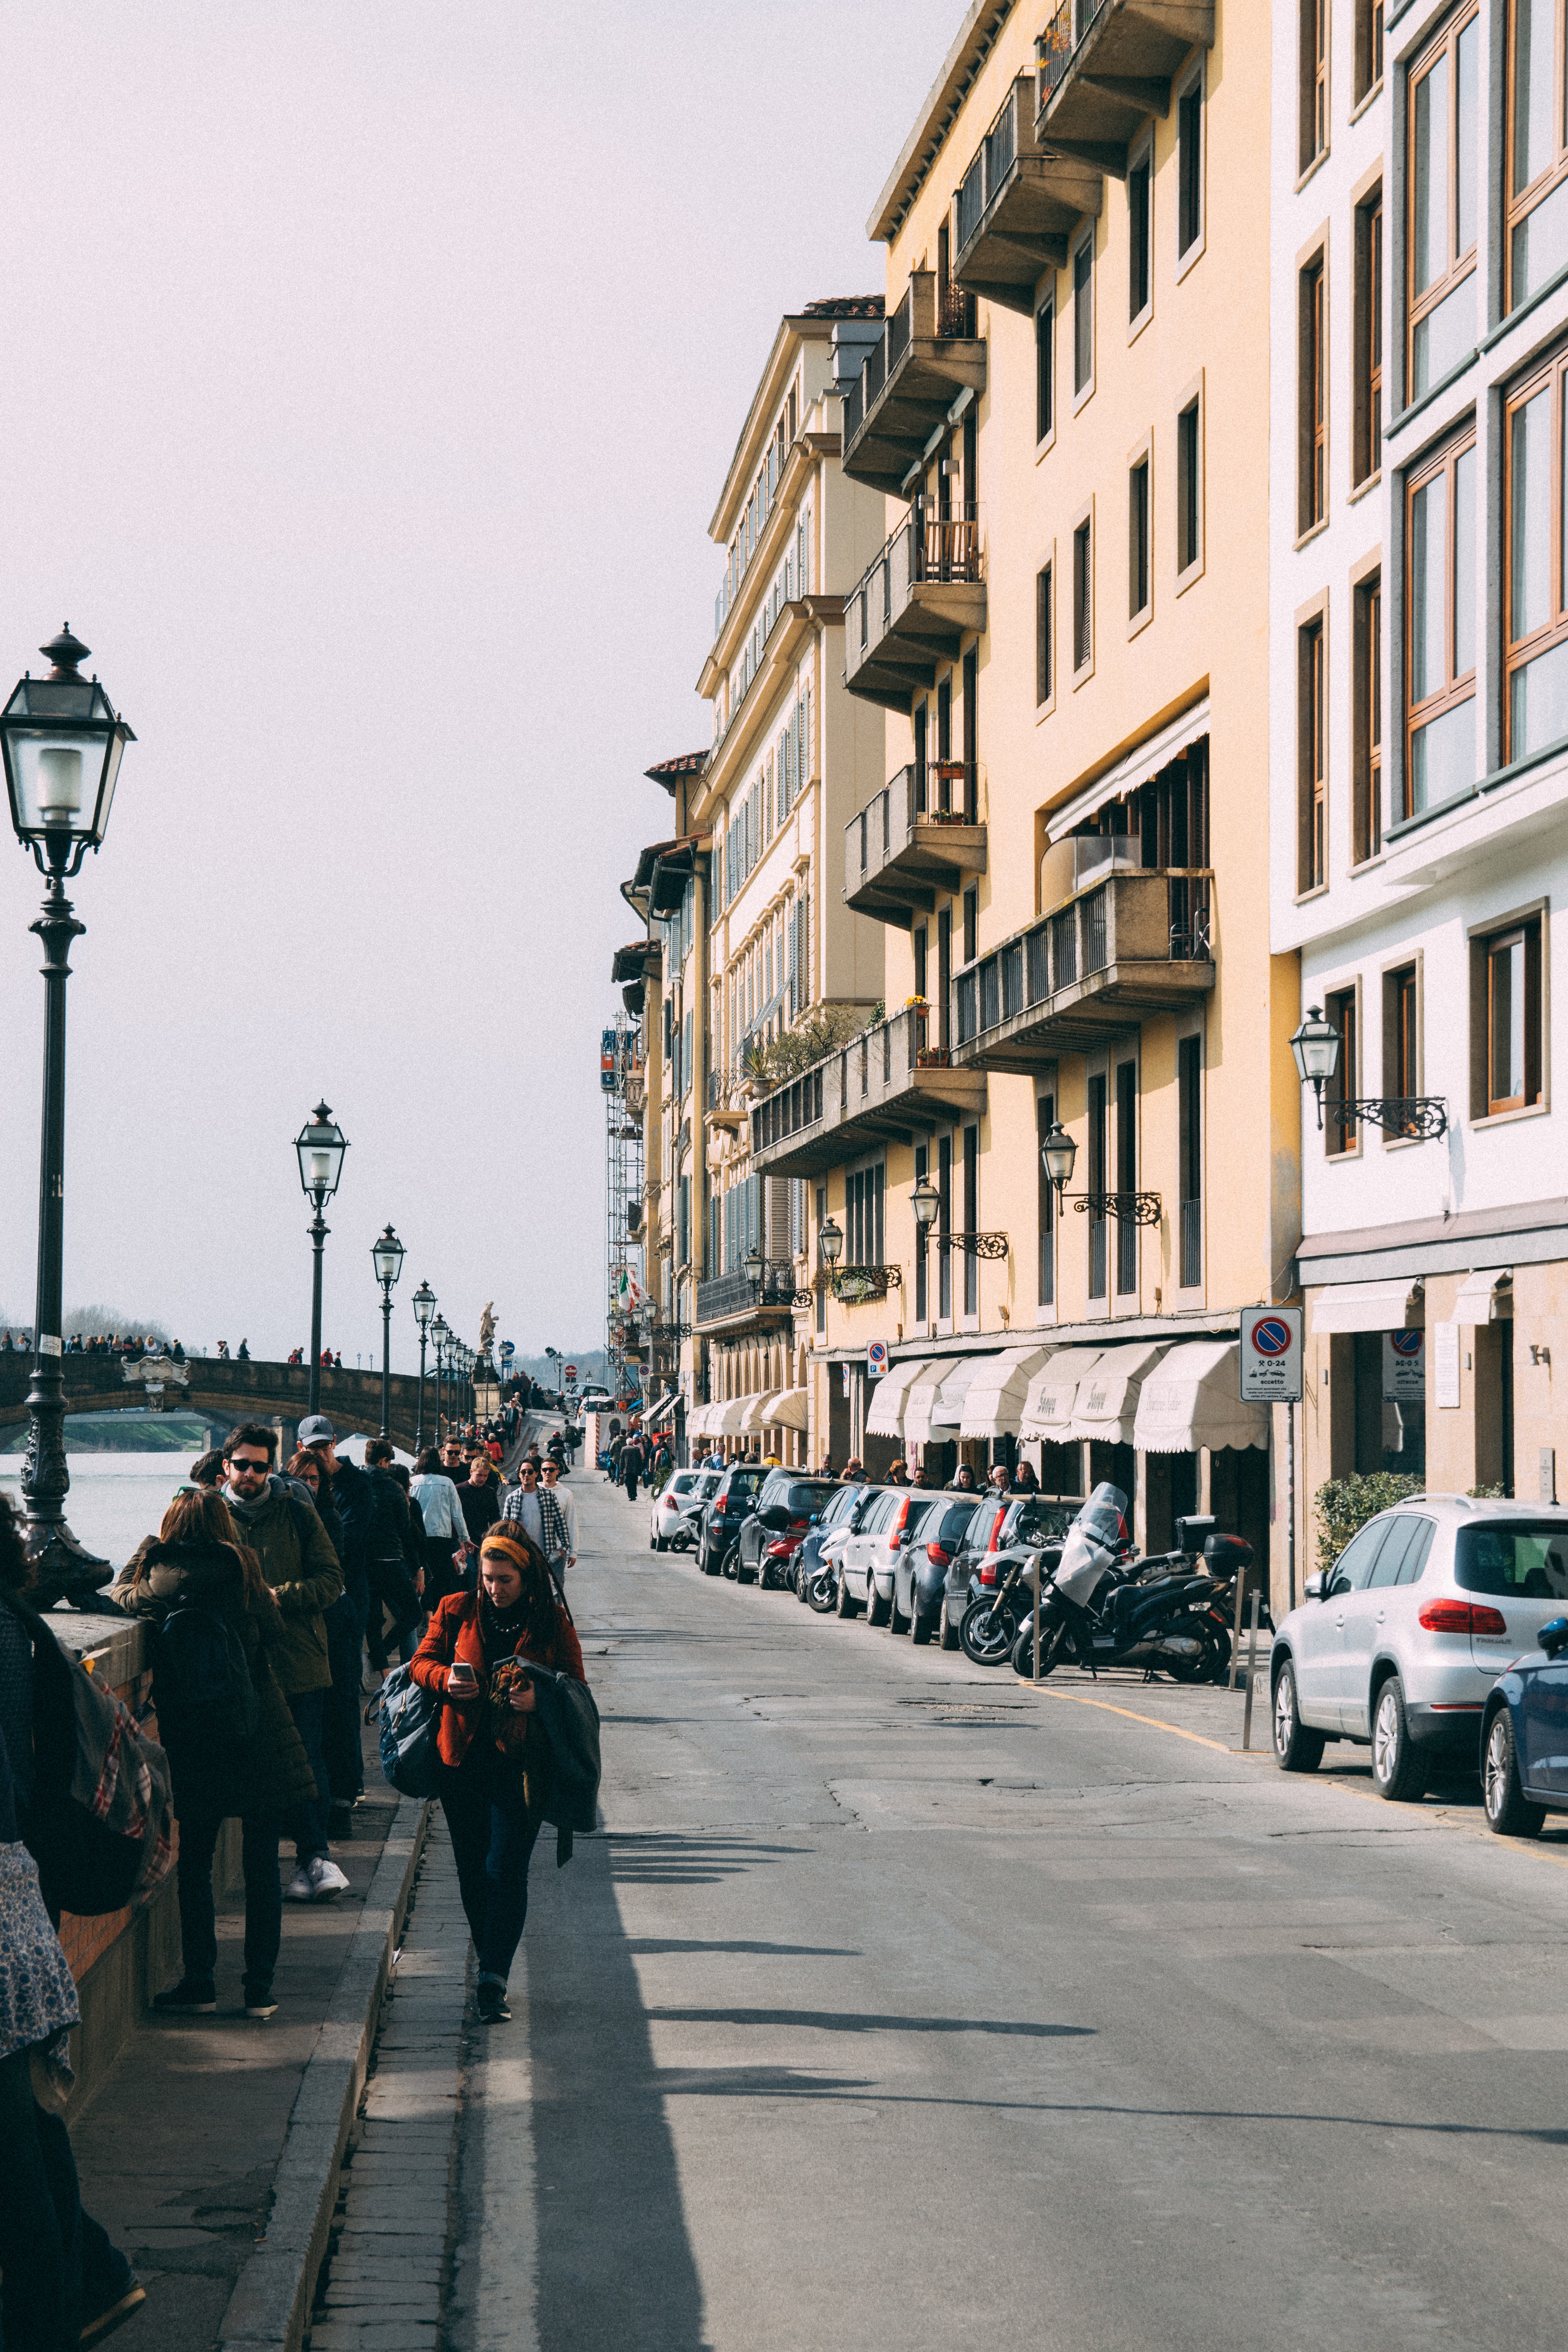
street, town, urban area, city, architecture, human settlement, pedestrian, road, neighbourhood, building, infrastructure, downtown, tourism, metropolis, thoroughfare, metropolitan area, tree, vacation, mixed use, vehicle, street light, lane, sidewalk, nonbuilding structure, house, walkway, facade, road surface, travel, urban design